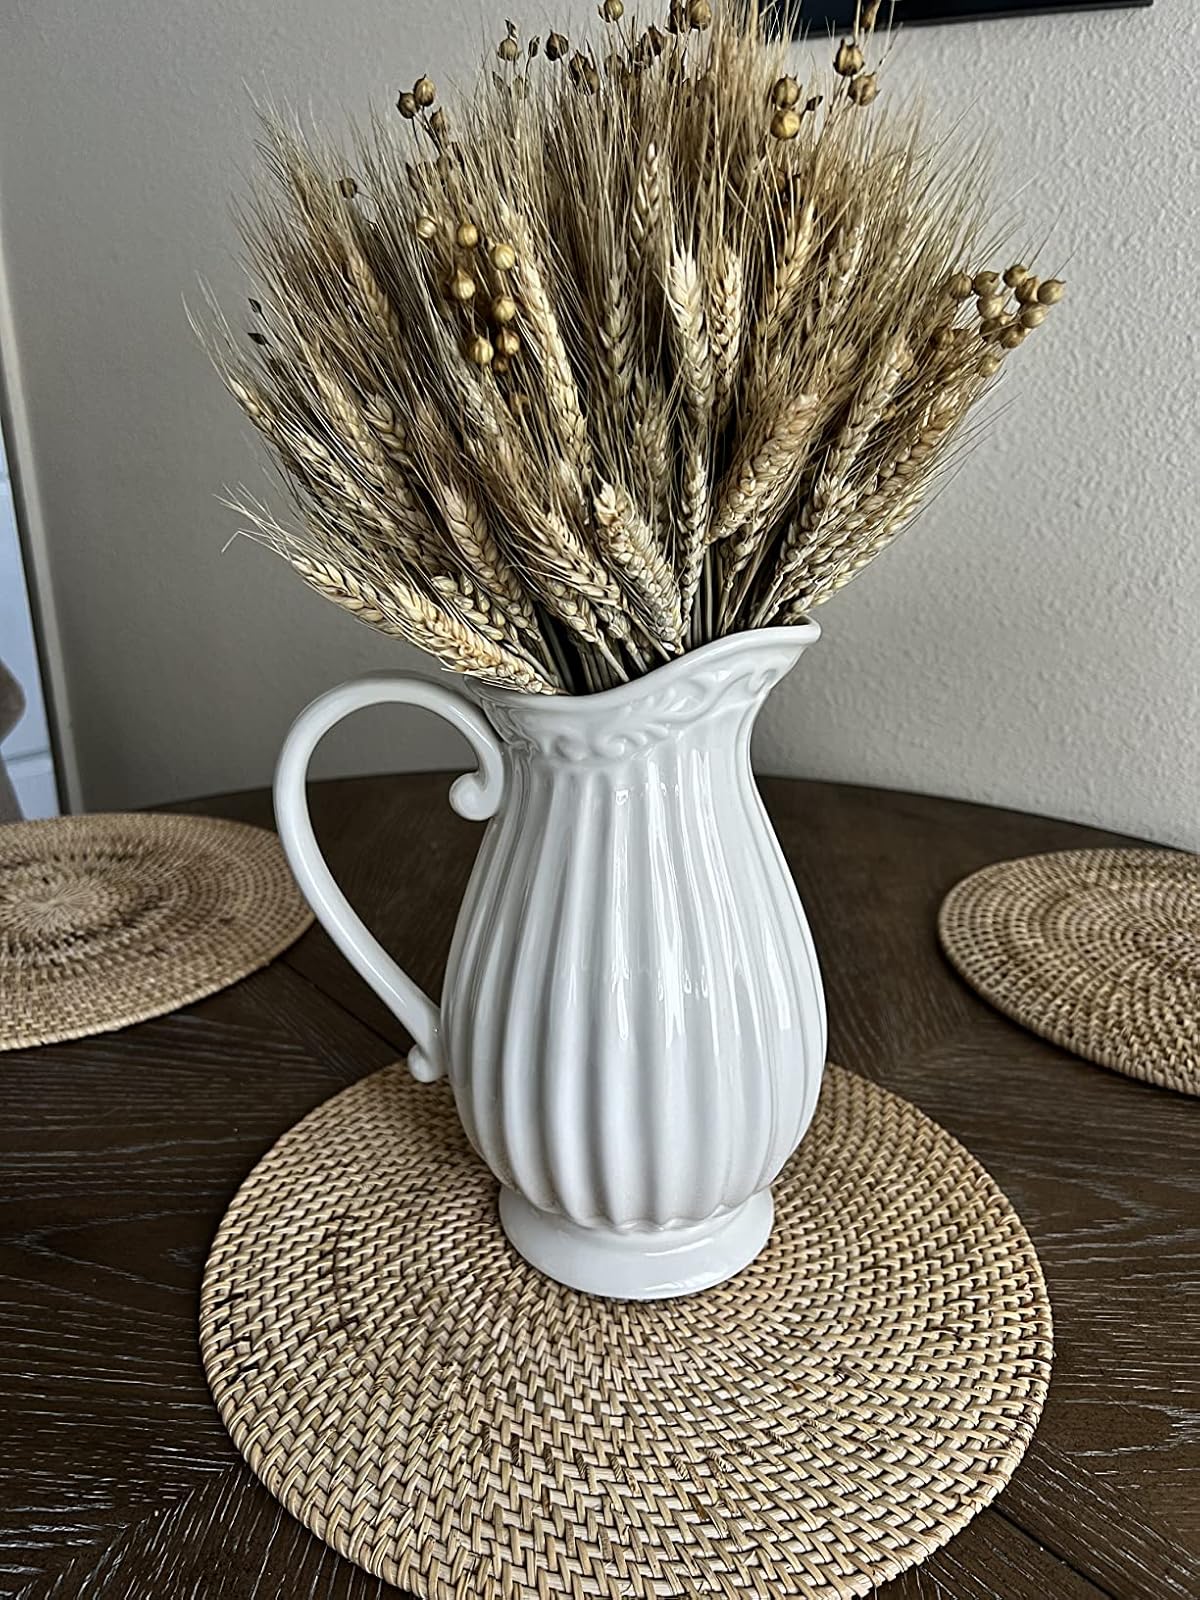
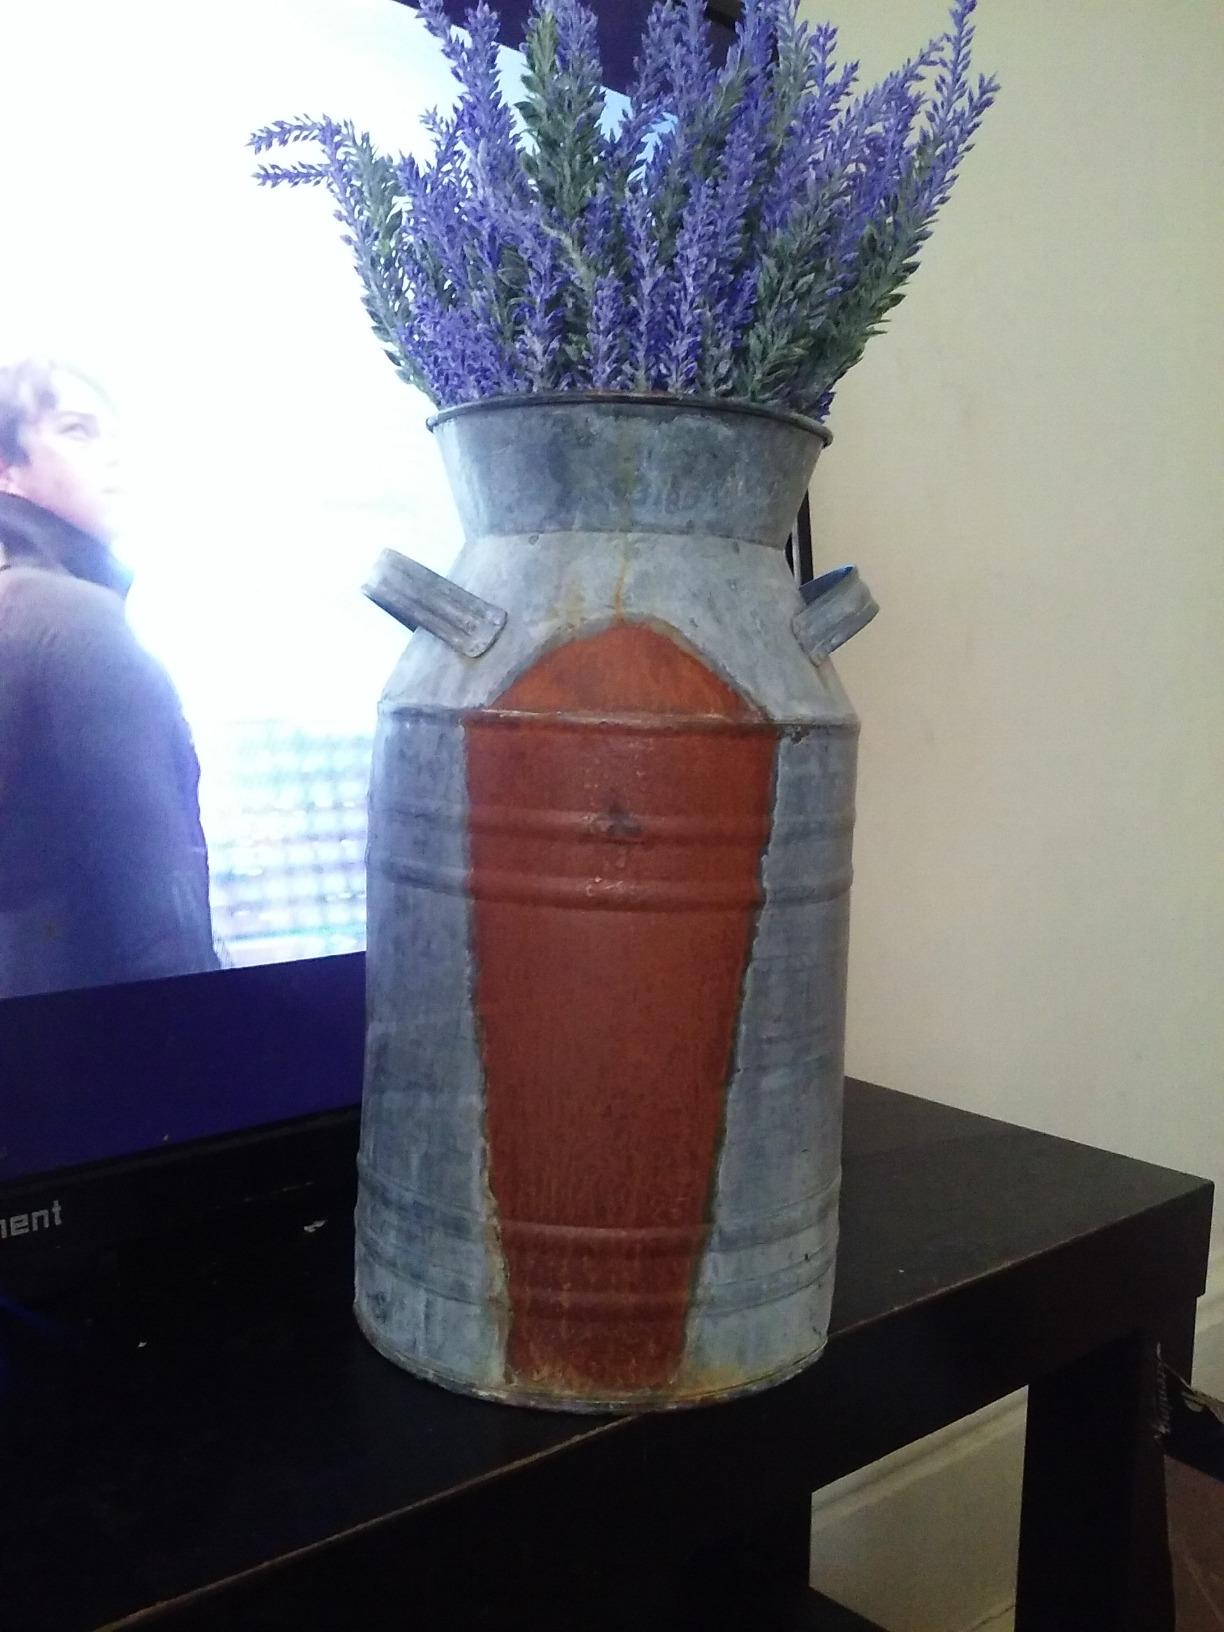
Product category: vase
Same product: no